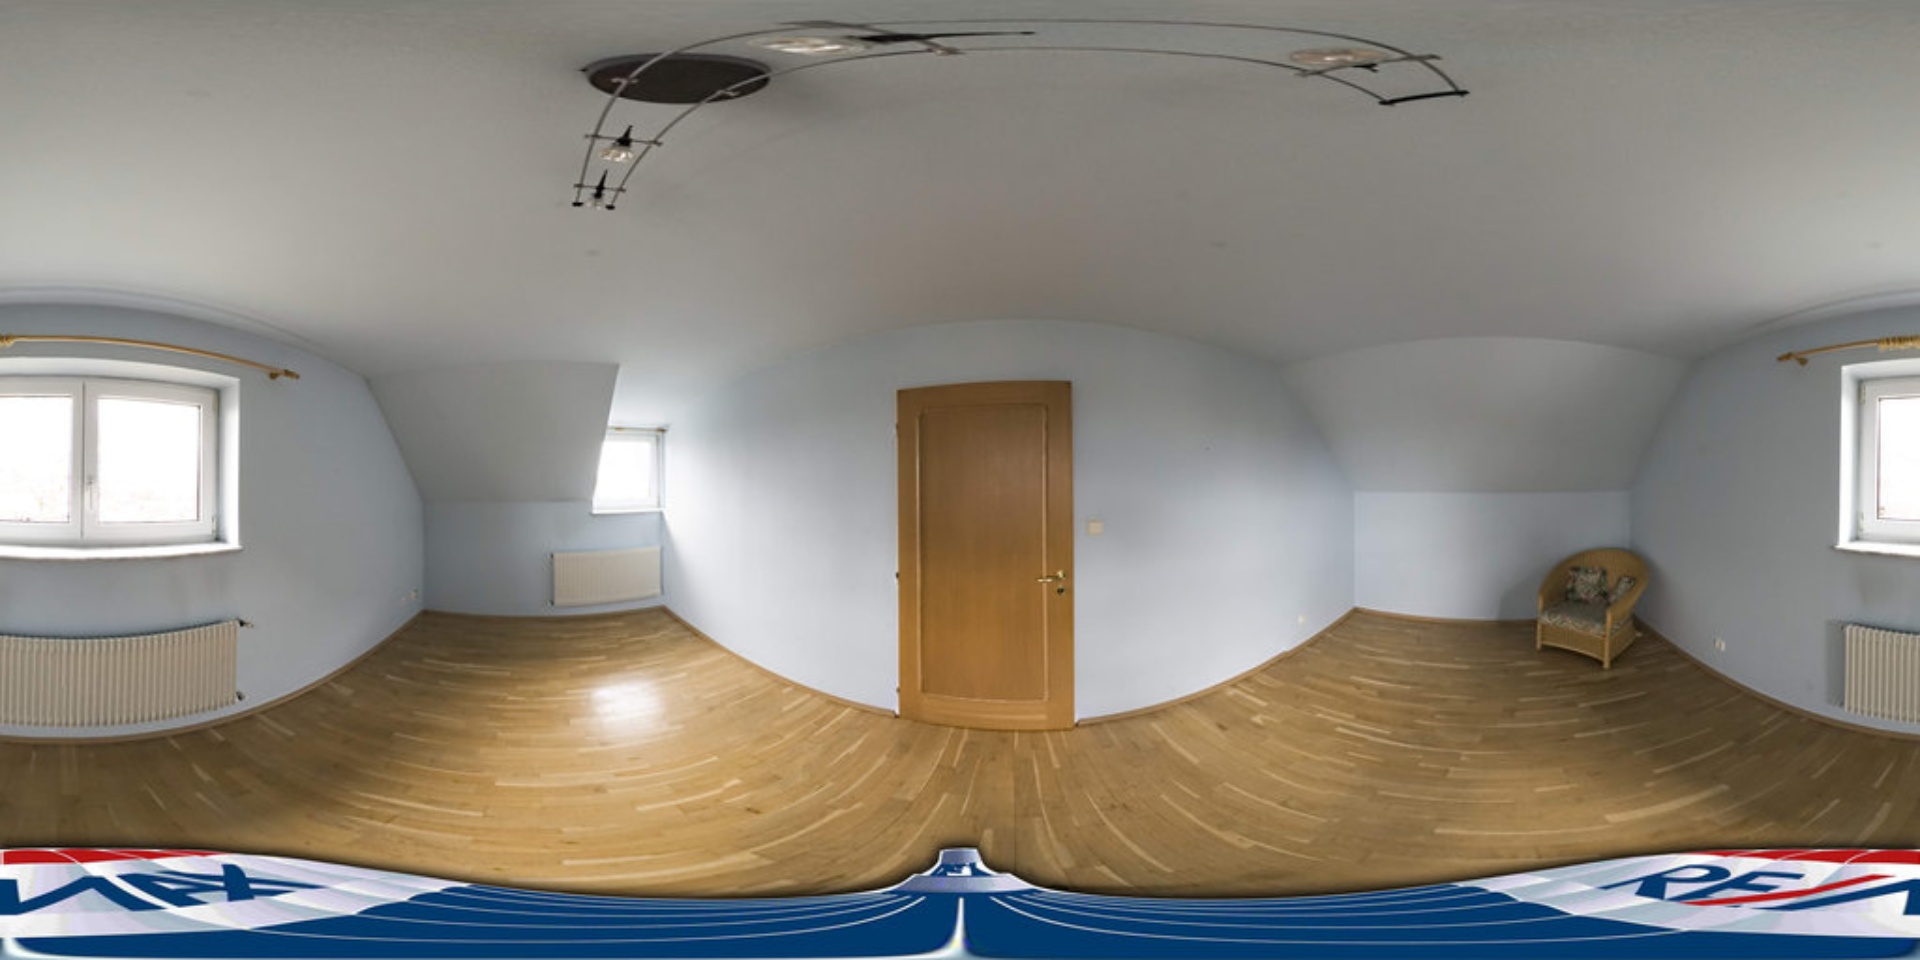
Referred object: the beige armchair with a patterned cushion

Referred object: turn right to find the armchair

Referred object: the armchair to the right of the door